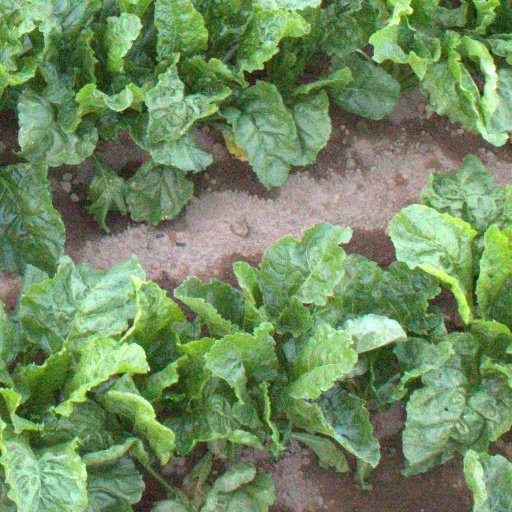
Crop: sugar beet